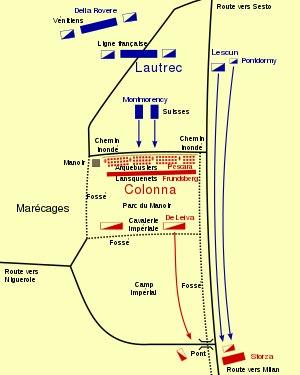
La bataille de la Bicoque, du nom d'un lieu-dit appelé Bicocca à 5 km au nord du centre de Milan, est une bataille où s'affrontent les armées de François Iᵉʳ, parti à la reconquête du Milanais, et celles de Charles Quint. Un corps expéditionnaire franco-vénitien commandé par le vicomte de Lautrec, Odet de Foix, est tenu en échec par les armées des Impériaux et des États pontificaux commandées par Prospero Colonna. Lautrec, ayant perdu une grande partie de son infanterie, est contraint de se replier en Lombardie, laissant les Impériaux maîtres du duché de Milan.